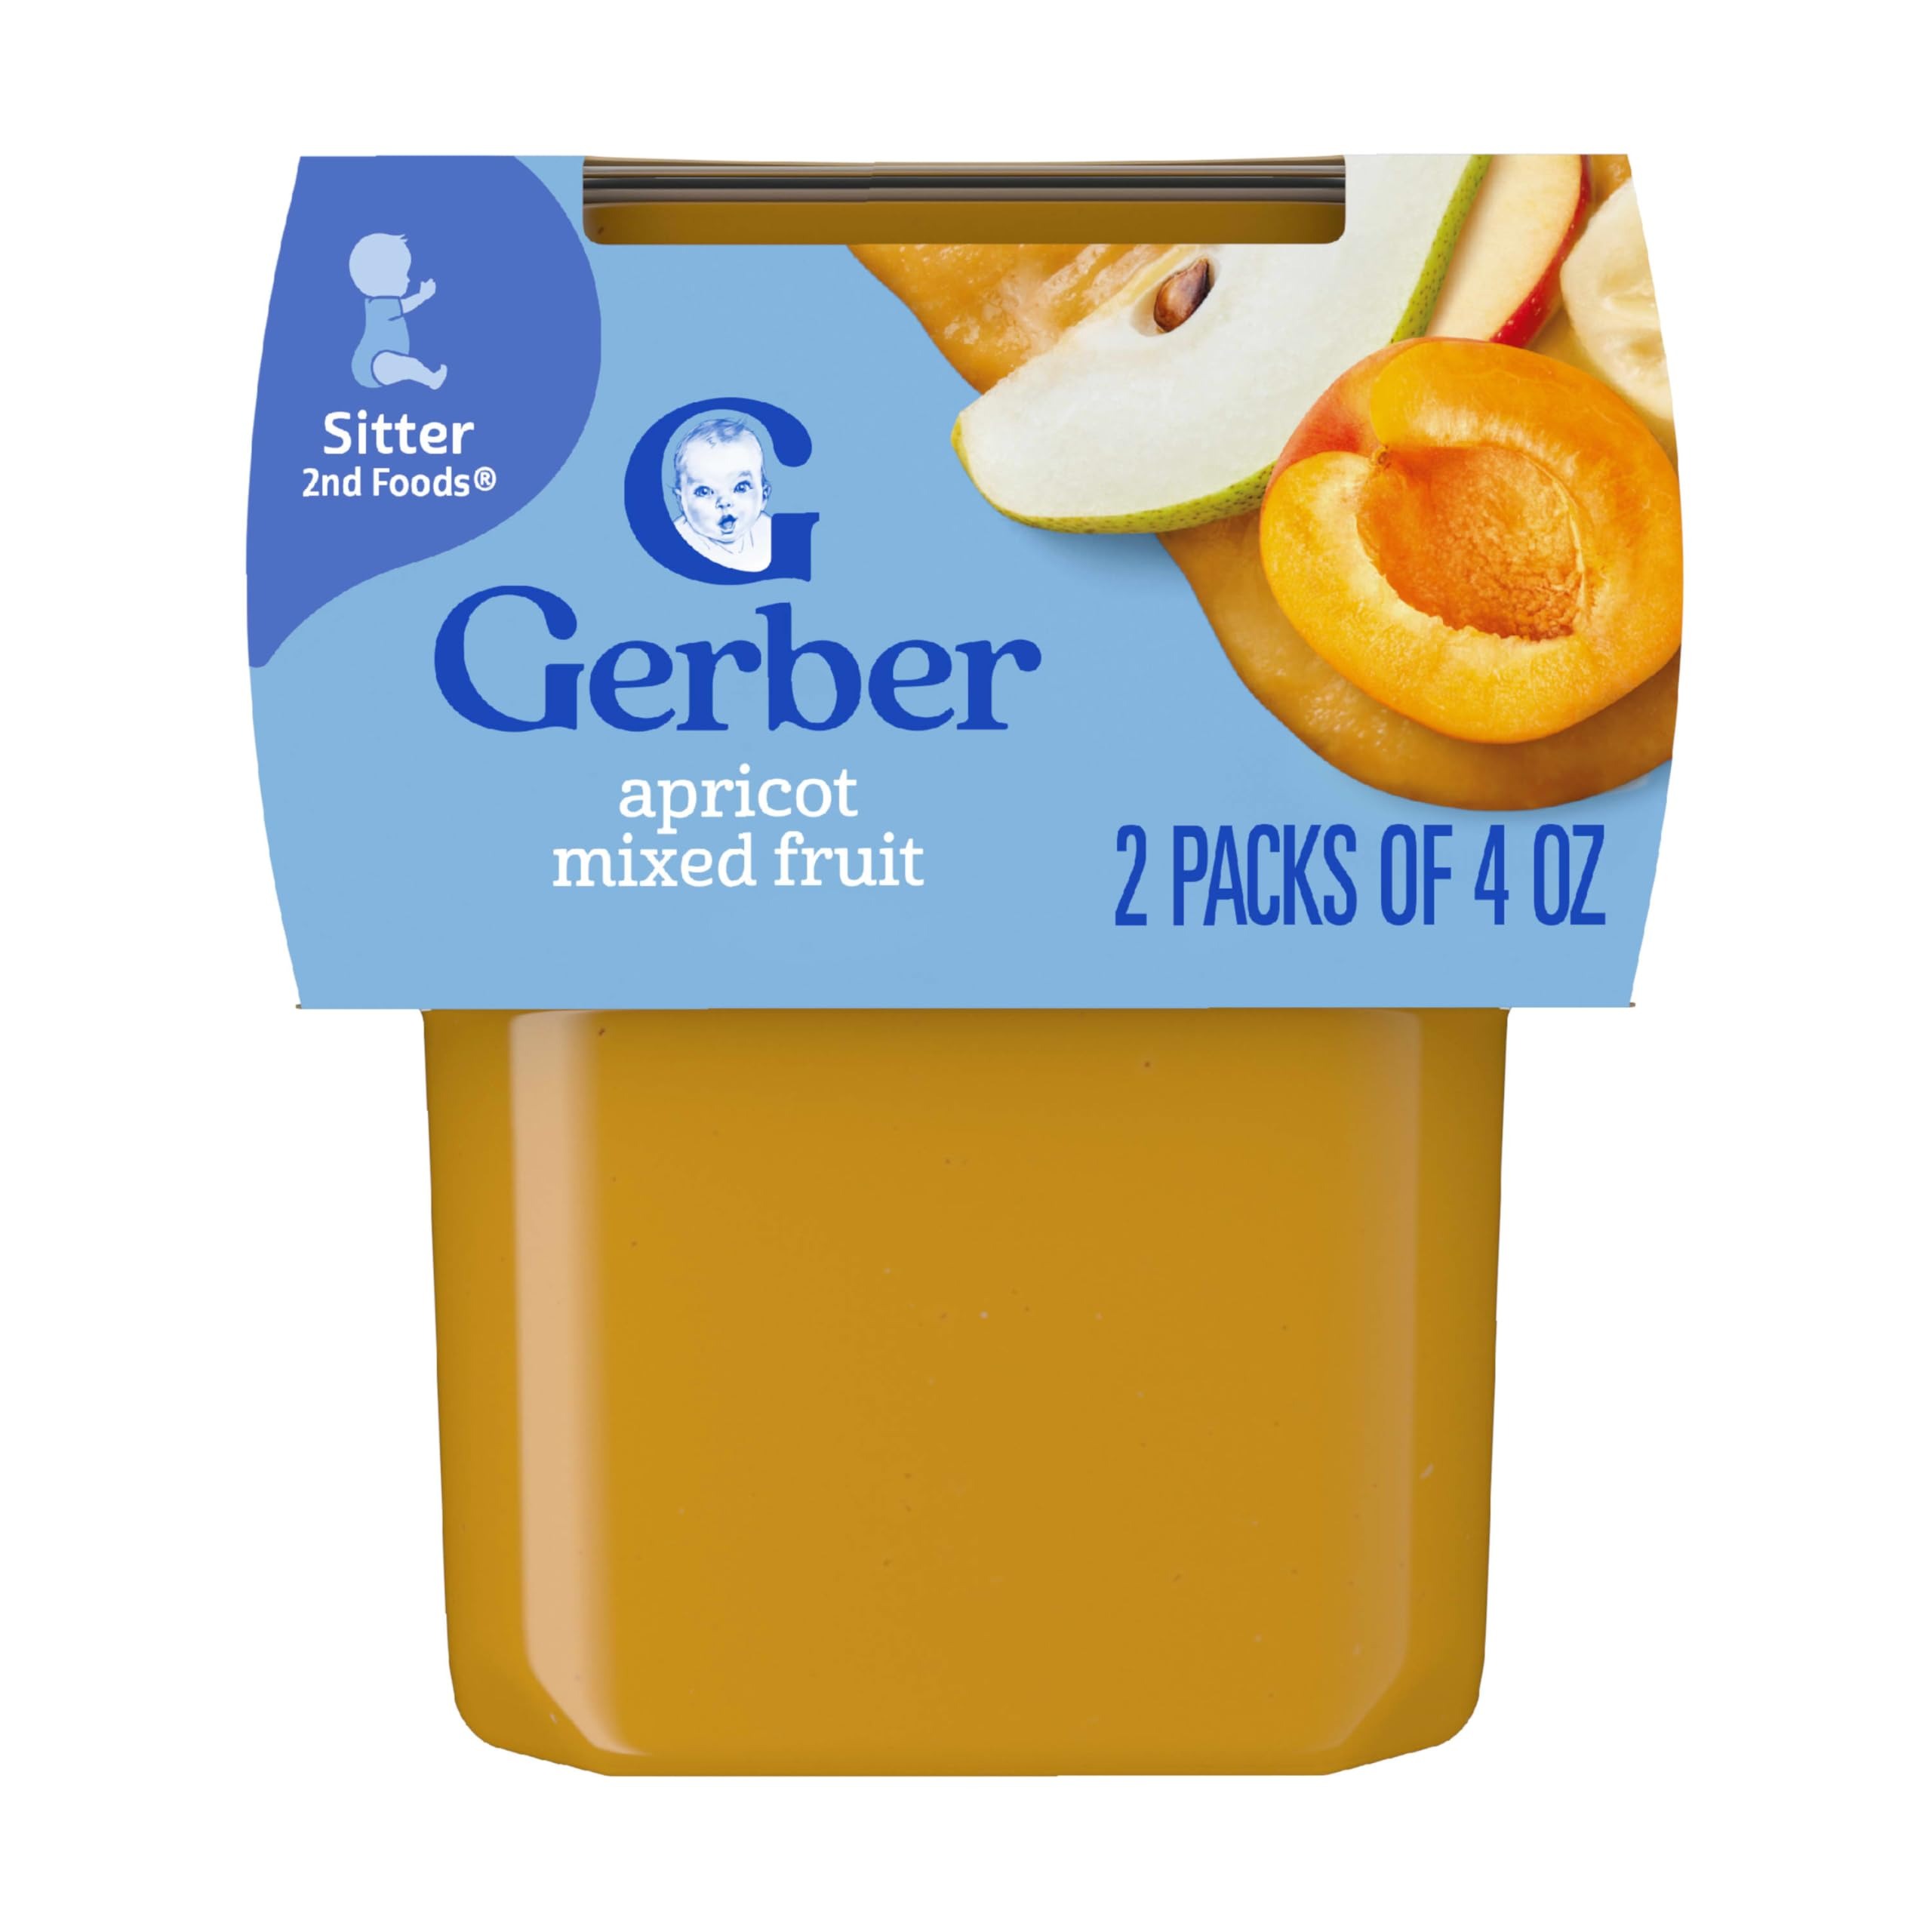
Item Name: Gerber 2nd Foods Natural for Baby Baby Food, Apricot Mixed Fruit, 4 oz Tubs (2 Pack)
Bullet Point 1: Two 4 oz tubs of Gerber 2nd Foods Apricot Mixed Fruit
Bullet Point 2: Gerber stage 2 baby food recipes help expose babies to a variety of tastes and ingredients to help them accept new flavors
Bullet Point 3: These mixed fruit cups are made with 1 Apricot, 1/4 Apple, 1/7 Pear in each tub
Bullet Point 4: This Gerber baby food contains 45% of the daily value of antioxidant Vitamin C and contains no added sweeteners and no artificial flavors or colors
Bullet Point 5: Spoon feeding helps your baby coordinate his lips, tongue and cheeks
Value: 2.0
Unit: Count

Price: 1.88